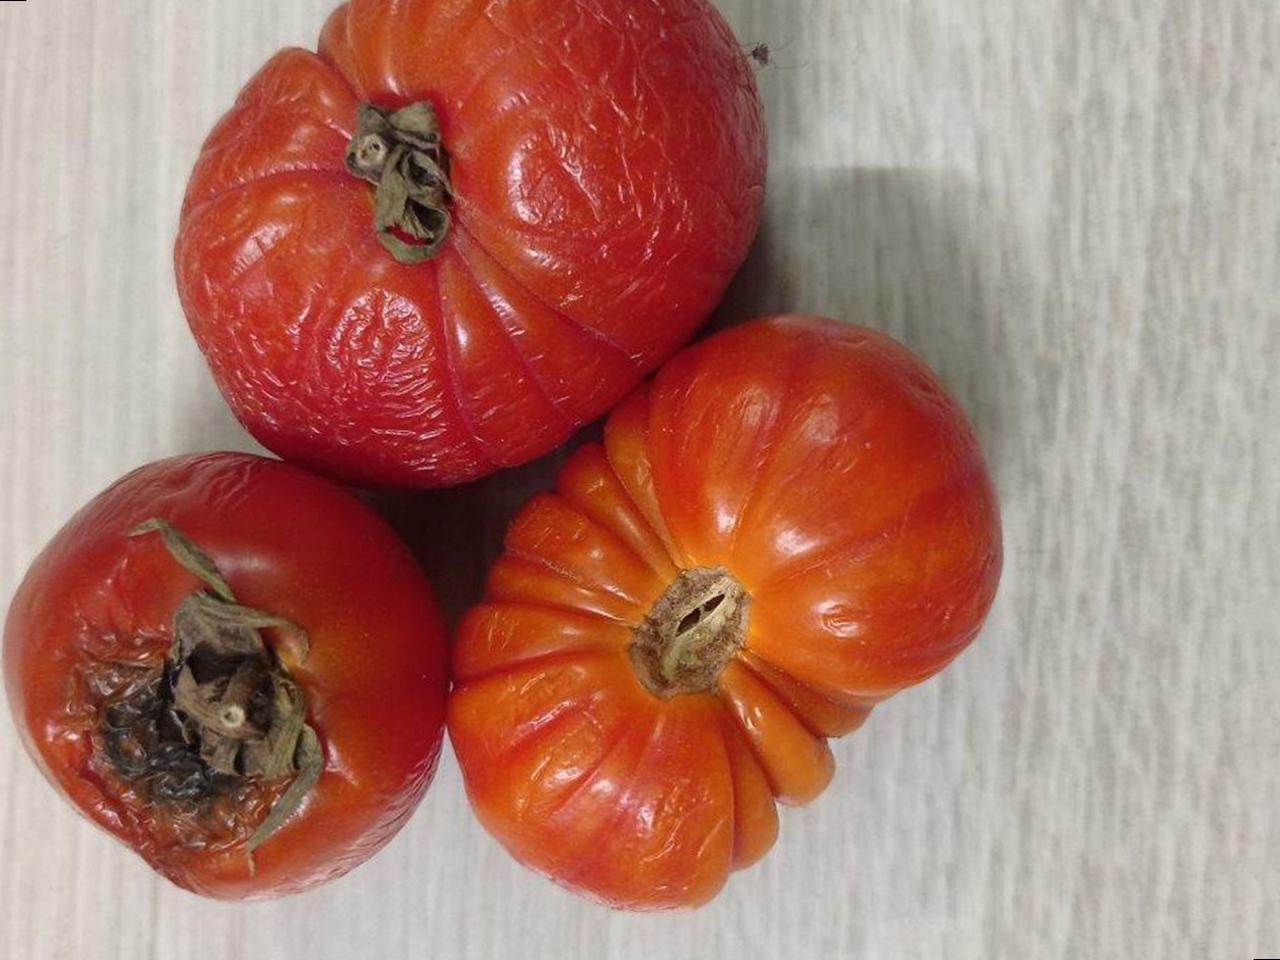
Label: Rotten